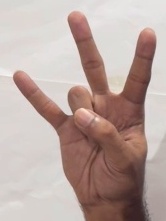
ASL sign: 7